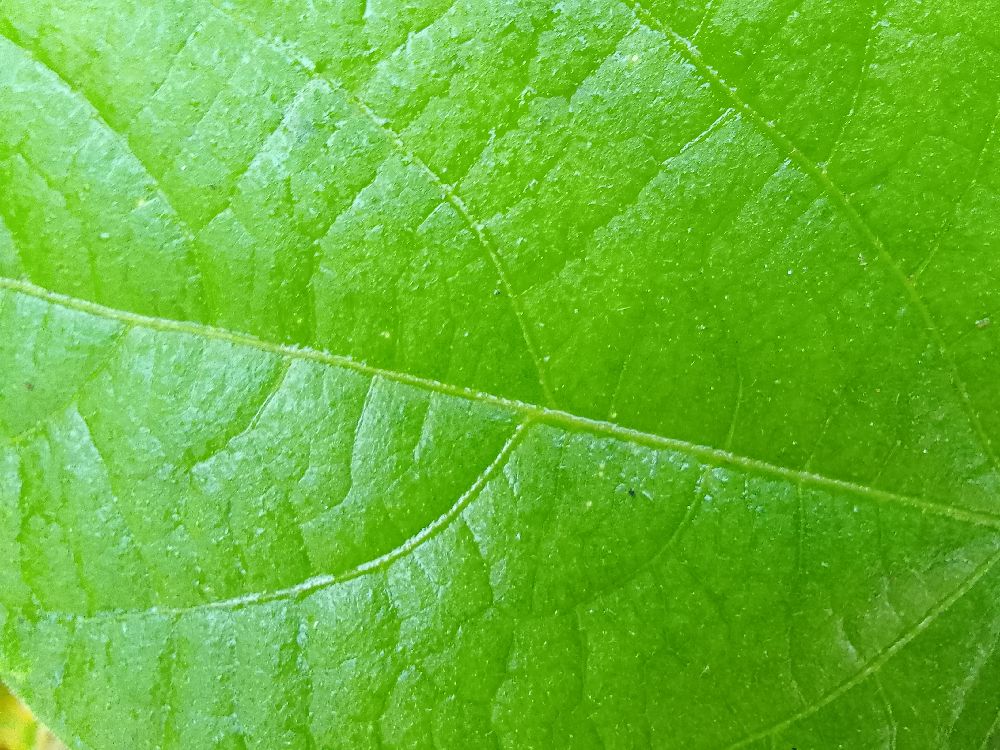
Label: healthy